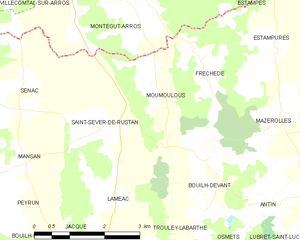
Carte des communes françaises
Saint-Sever-de-Rustan est une commune française située dans le département des Hautes-Pyrénées, en région Occitanie.